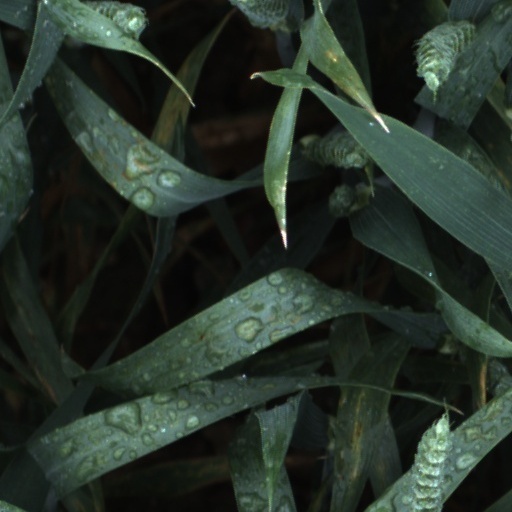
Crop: wheat